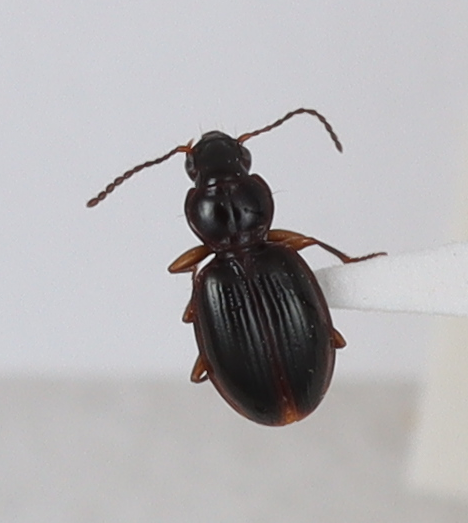
Scientific name: Mecyclothorax konanus
Plot: 14
Trap: S
Collected: 20190605